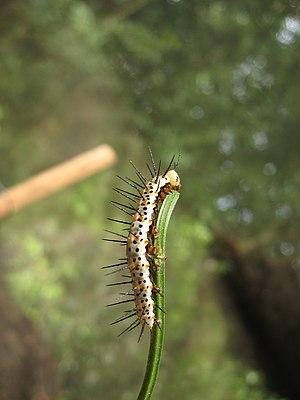
Chenille de Heliconius erato à sa cinquième mue. Photo prise à Porto Allegre, dans le sud du Brésil. Português: Lagarta de quinto ínstar da borboleta Heliconius erato, fotografada em Porto Alegre, Brasil.
Le Heliconius erato est une espèce de lépidoptère appartenant à la famille des Nymphalidae, à la sous-famille des Heliconiinae et au genre Heliconius.